Golden Gate Park

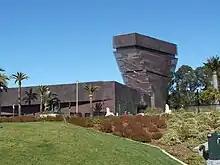
The new M. H. de Young Memorial Museum opened in 2005.

The Music Concourse is a sunken, oval-shaped open-air plaza originally excavated for the California Midwinter International Exposition of 1894. Its focal point is the Spreckels Temple of Music, also called the "Bandshell", where numerous music performances have been staged. During the fall, spring, and summer seasons, various food trucks are often parked behind the Bandshell, providing local food options to visitors of the Music Concourse. Parkwide bicycle and surrey rentals are also available behind the bandshell and at Haight and Stanyan on the east edge of Golden Gate Park. The area also includes a number of statues of various historic figures, four fountains, and a regular grid array of heavily pollarded trees. Since 2003, the Music Concourse has undergone a series of improvements to include an underground 800-car parking garage and pedestrianization of the plaza itself. It is surrounded by various cultural attractions, including: